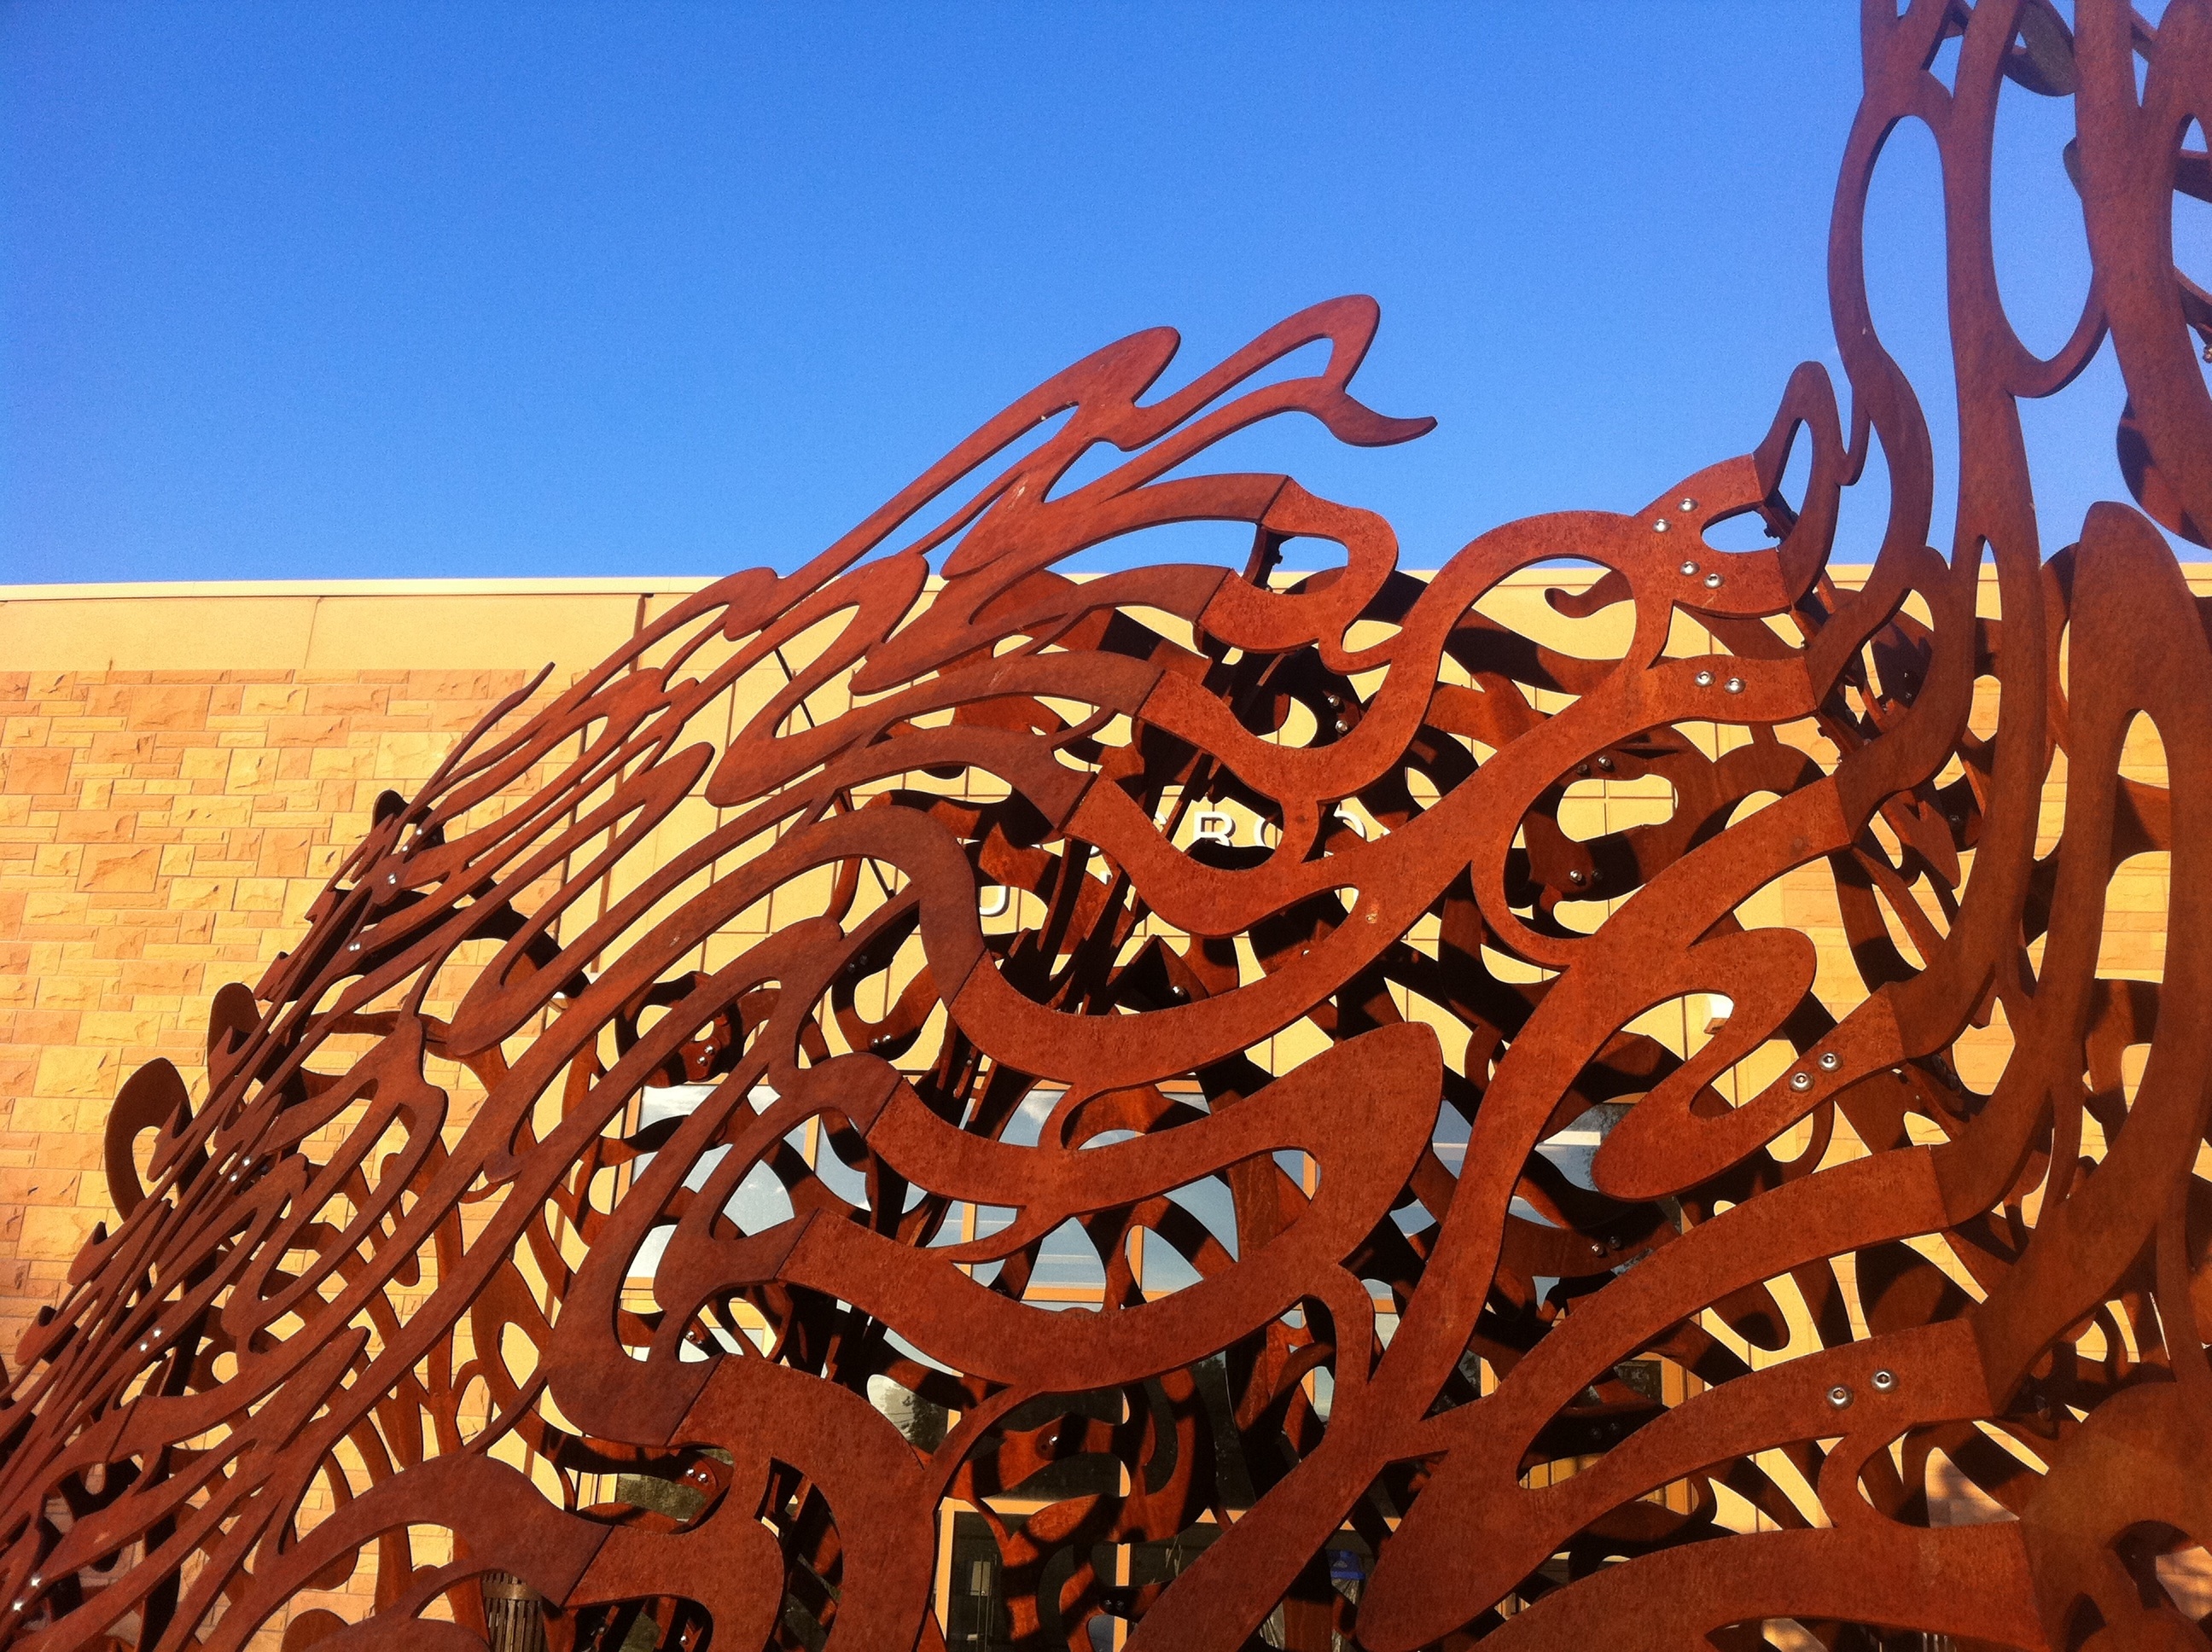
sand, art, illustration, odyssey, wyoming, ecosystem, screenshot, natural environment